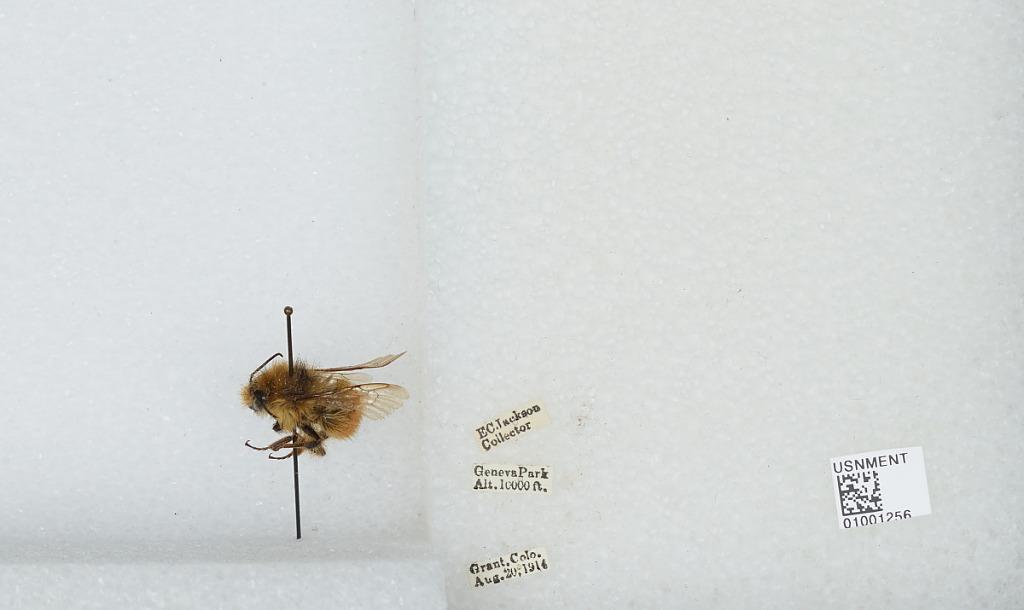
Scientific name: Bombus (Pyrobombus) centralis Cresson
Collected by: E. Jackson
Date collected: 1914-8-20
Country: United States
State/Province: Colorado
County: Park
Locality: Geneva Park, Grant
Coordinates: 39.5178, -105.727